Gråbrødretorv 11

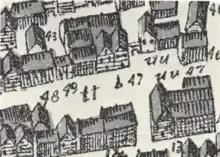
Detail from Rosen's elevated 1764 map of Copenhagen: The alley between Gråbrødretorv 11 and Gråbrødretorv 13 is closed by a boom.

The site was originally made up of two smaller properties, one towards the square and one towards Valkendorfsgade on the other side of the block. The property facing the square was listed in Copenhagen's first cadastre of 1689 as No. 133 in Frimand's Quarter owned by Master Anders Guntzow, The property in Valkendorfsgade, with four tenancies, was owned by Master Andre's hairs.